Albanian wine

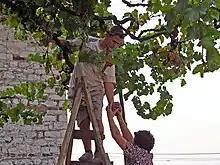
Picking grapes in Berat

The territory that is now Albania was one of few places where grapes were extant during the Ice Age. The oldest seeds discovered in the region are between 4,000 and 6,000 years old. The word for 'wine' is among the oldest ones in Albanian, tracing back to the earliest Proto-Indo-European (Proto-Indo-Anatolian) exploitation of grapes, with ascertained cognates for 'wine' also found in Hittite, Luwian, Greek and Latin.